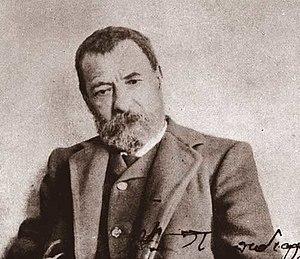
Alexandros Papadiamantis en 1908. En bas à droite sa signature.